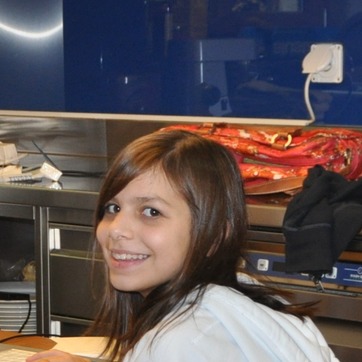
Material: hair